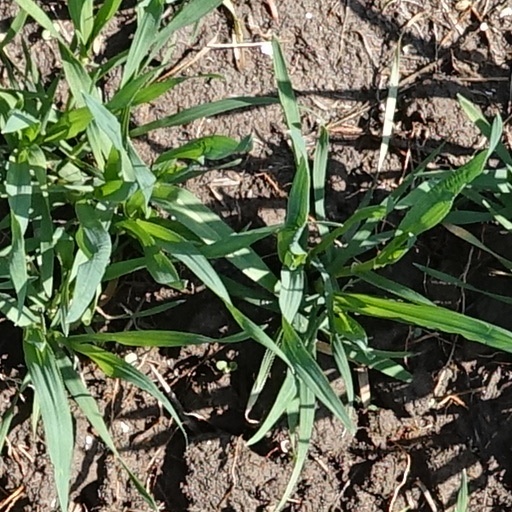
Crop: wheat